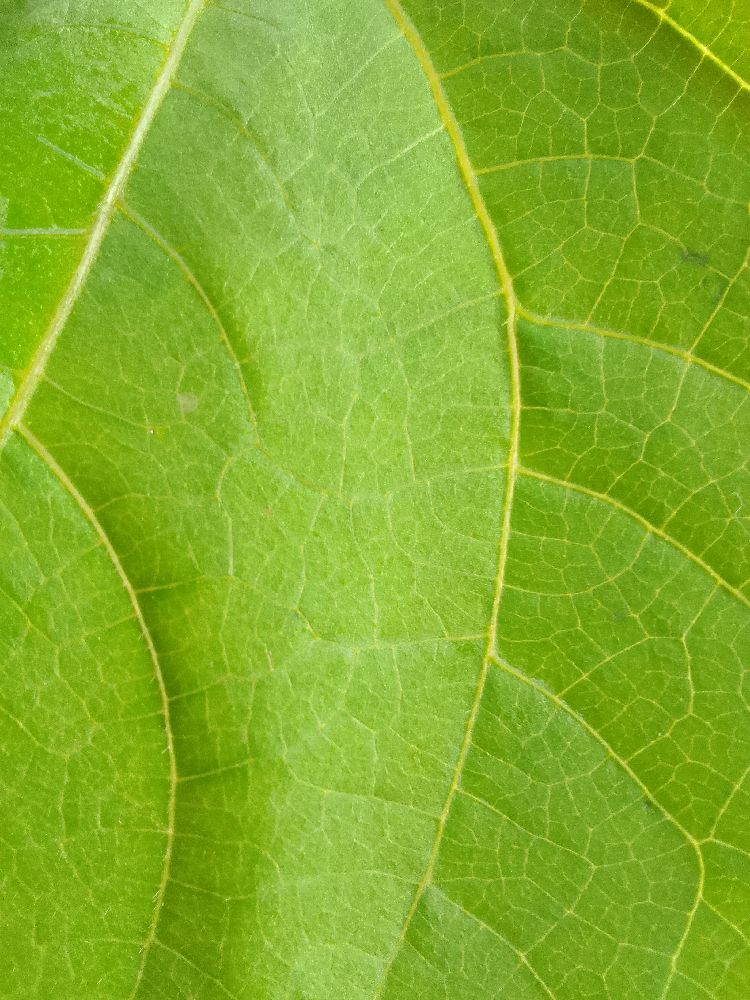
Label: healthy